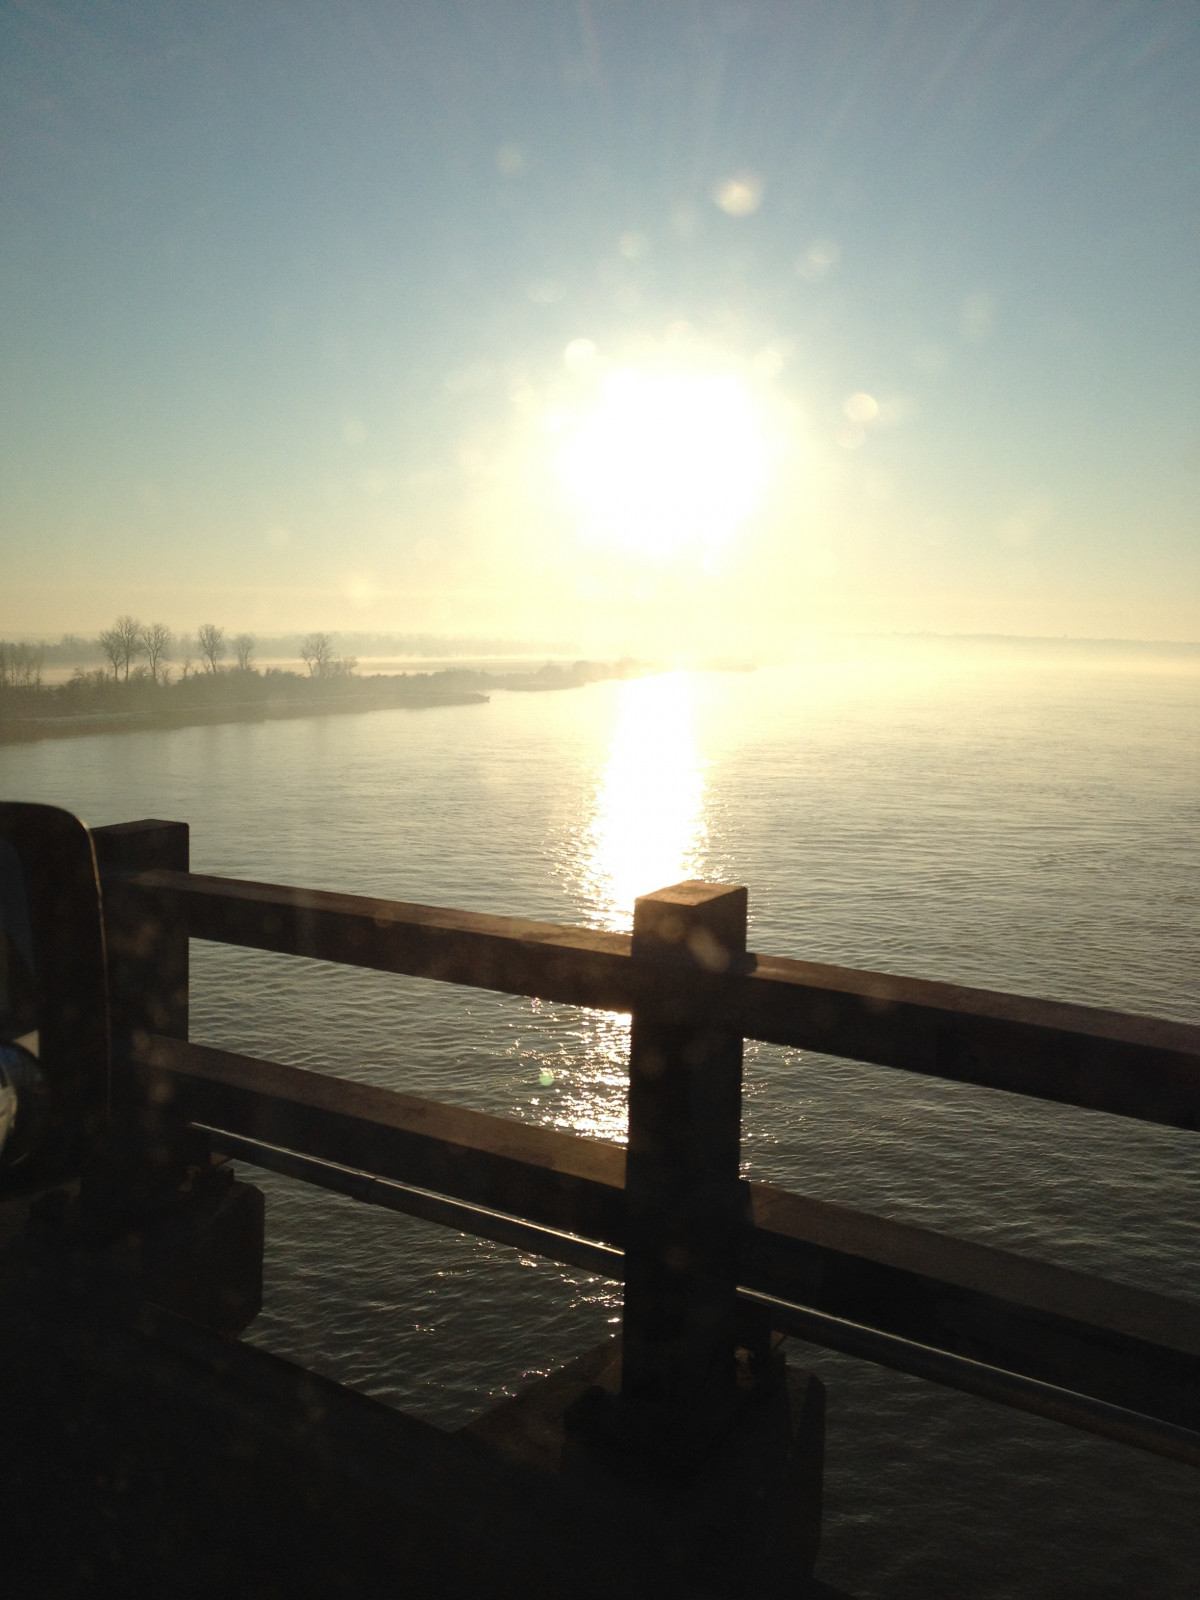
Tags: coast, ocean, horizon, cloud, sun, sunrise, sunset, sunlight, morning, dawn, pier, dusk, evening, reflection, vehicle